María Micaela Guyunusa

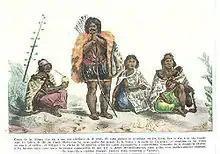
The last Charrúas in 1833

In Montevideo, Uruguay there is a monument called "The Last Charrúas", ( in Spanish). Montevideo also has a school with an astronomical observatory named after Guyunusa in the street Ituzaingó.